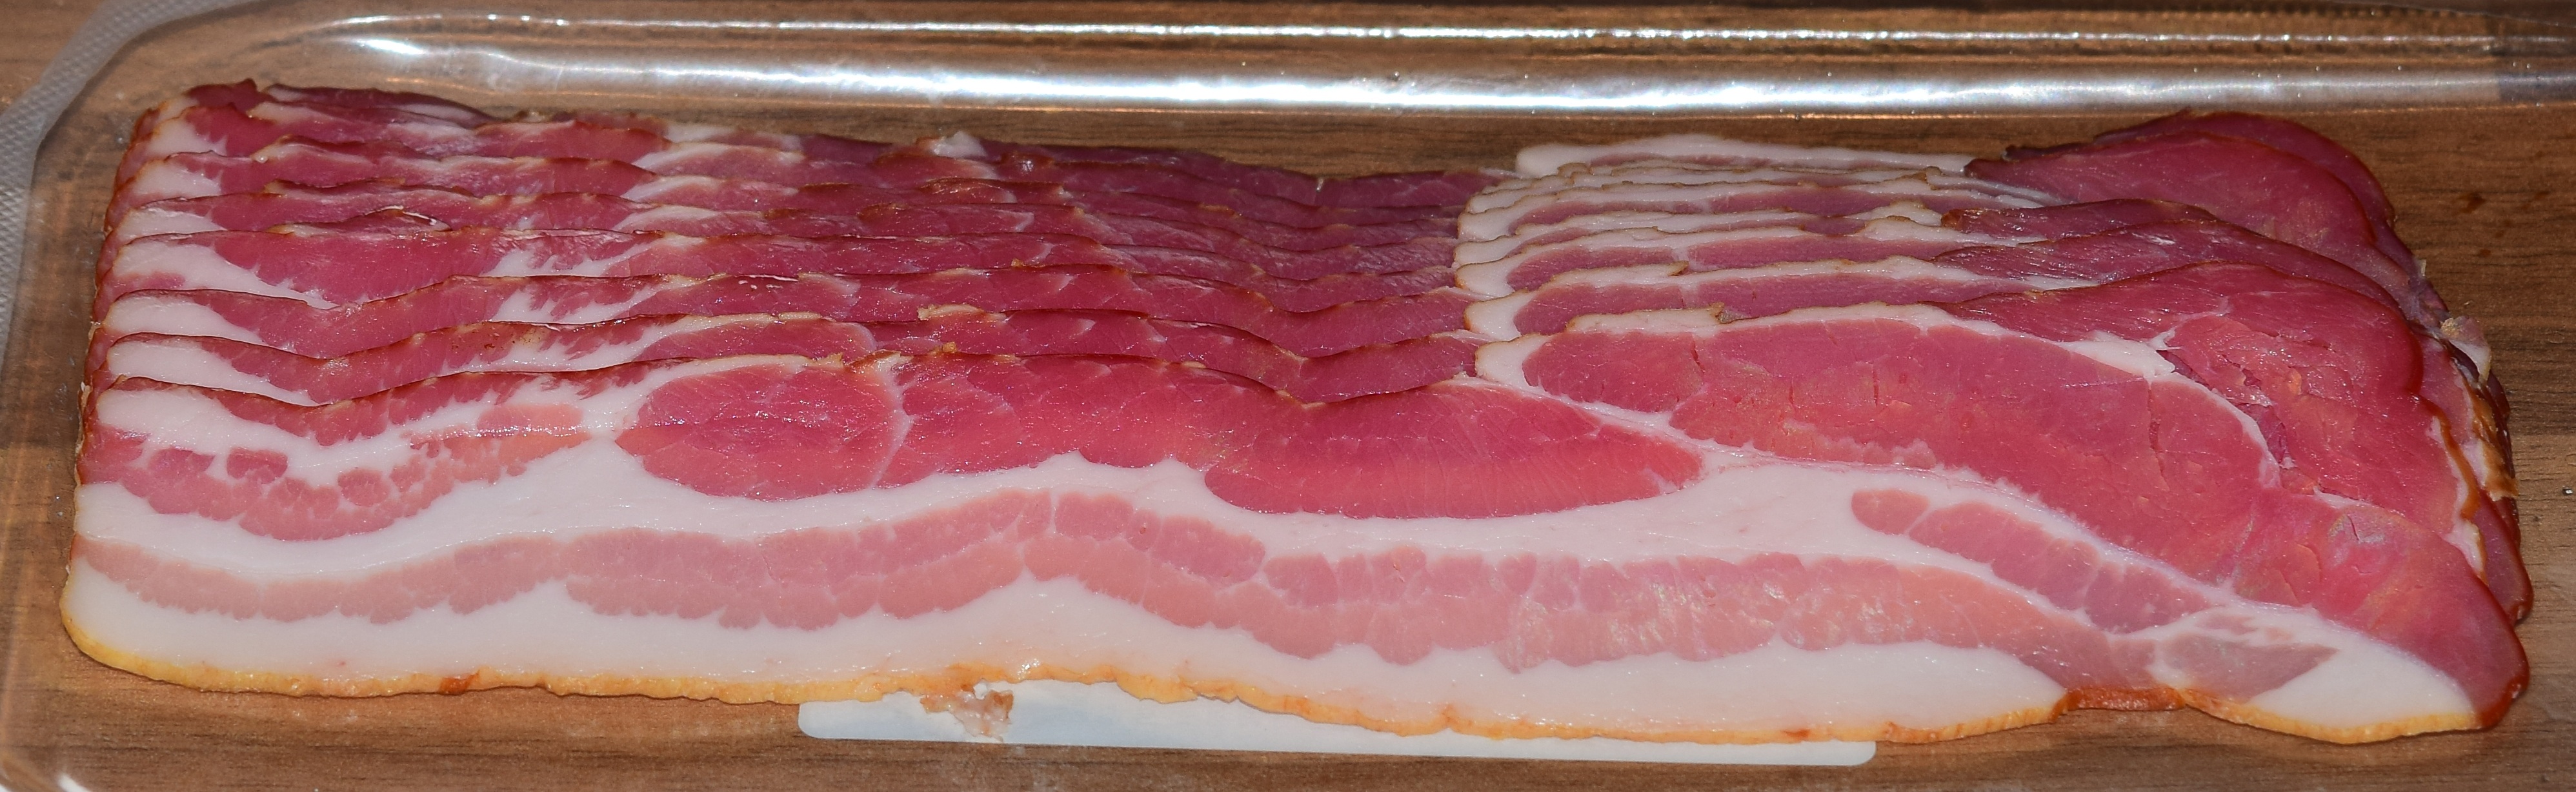
dish, food, breakfast, meat, cuisine, delicious, steak, bacon, tasty, pig, ham, red meat, tuna belly, animal source foods, kobe beef, sirloin steak, animal fat, back bacon, capicola, kassler